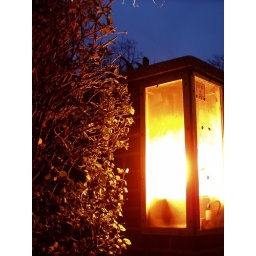
light bulb in glass box in wall, Goldsmiths